Geastrum saccatum

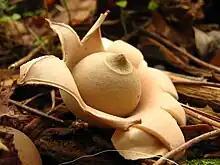
A fresh "G. saccatum" specimen

The spores are rounded, with warts, and have dimensions of 3.5–4.5 μm.